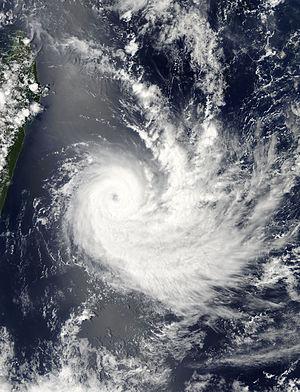
Le cyclone Bejisa est un cyclone tropical actif dans l'océan Indien, formé le 29 décembre 2013 des restes d'énergie du cyclone Amara. À la fin de décembre 2013, l'énergie restante d'Amara a commencé à s'installer dans la mer, au nord de Madagascar. La faible perturbation s'est développée en une dépression le 28 décembre 2013. La dépression a continué à se développer et s'est transformée en cyclone tropical intense nommé Bejisa le 29 décembre. Il a atteint son pic d'intensité le 30 décembre 2013 puis a été affaibli le lendemain avant d'attendre une fois de plus son pic d'intensité le 1ᵉʳ janvier 2014.